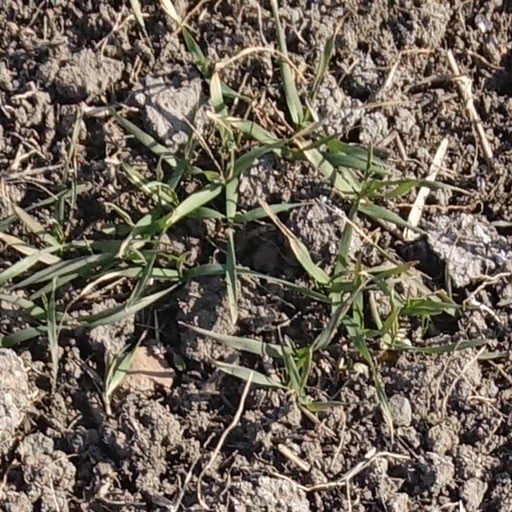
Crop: wheat